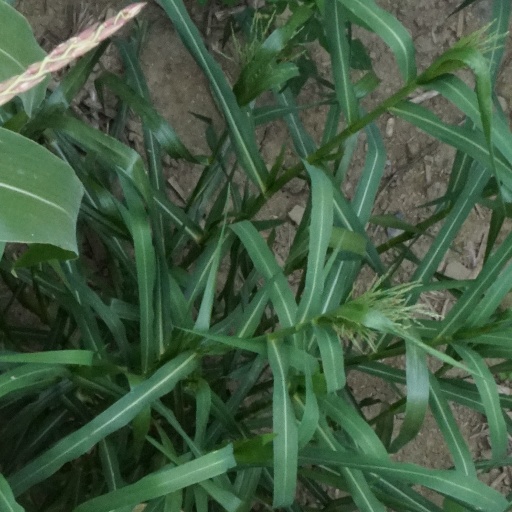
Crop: maize; corn